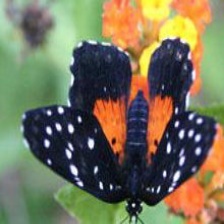
Species: CRIMSON PATCH